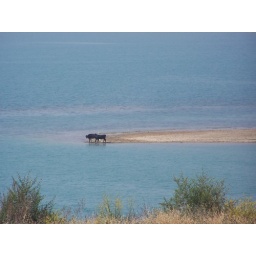
Looking across the reservoir in Adana. I especially liked the cows standing on the very end of a long peninsula.